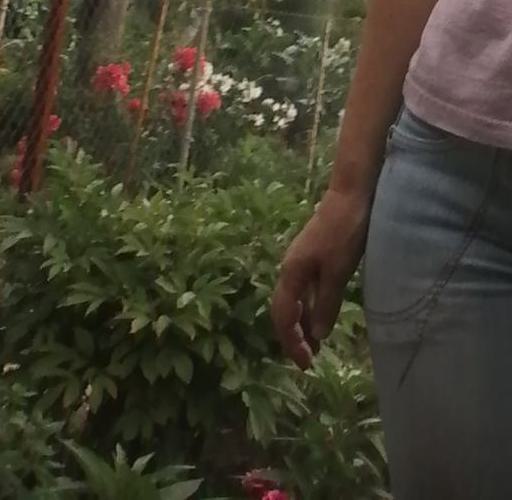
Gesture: no_gesture